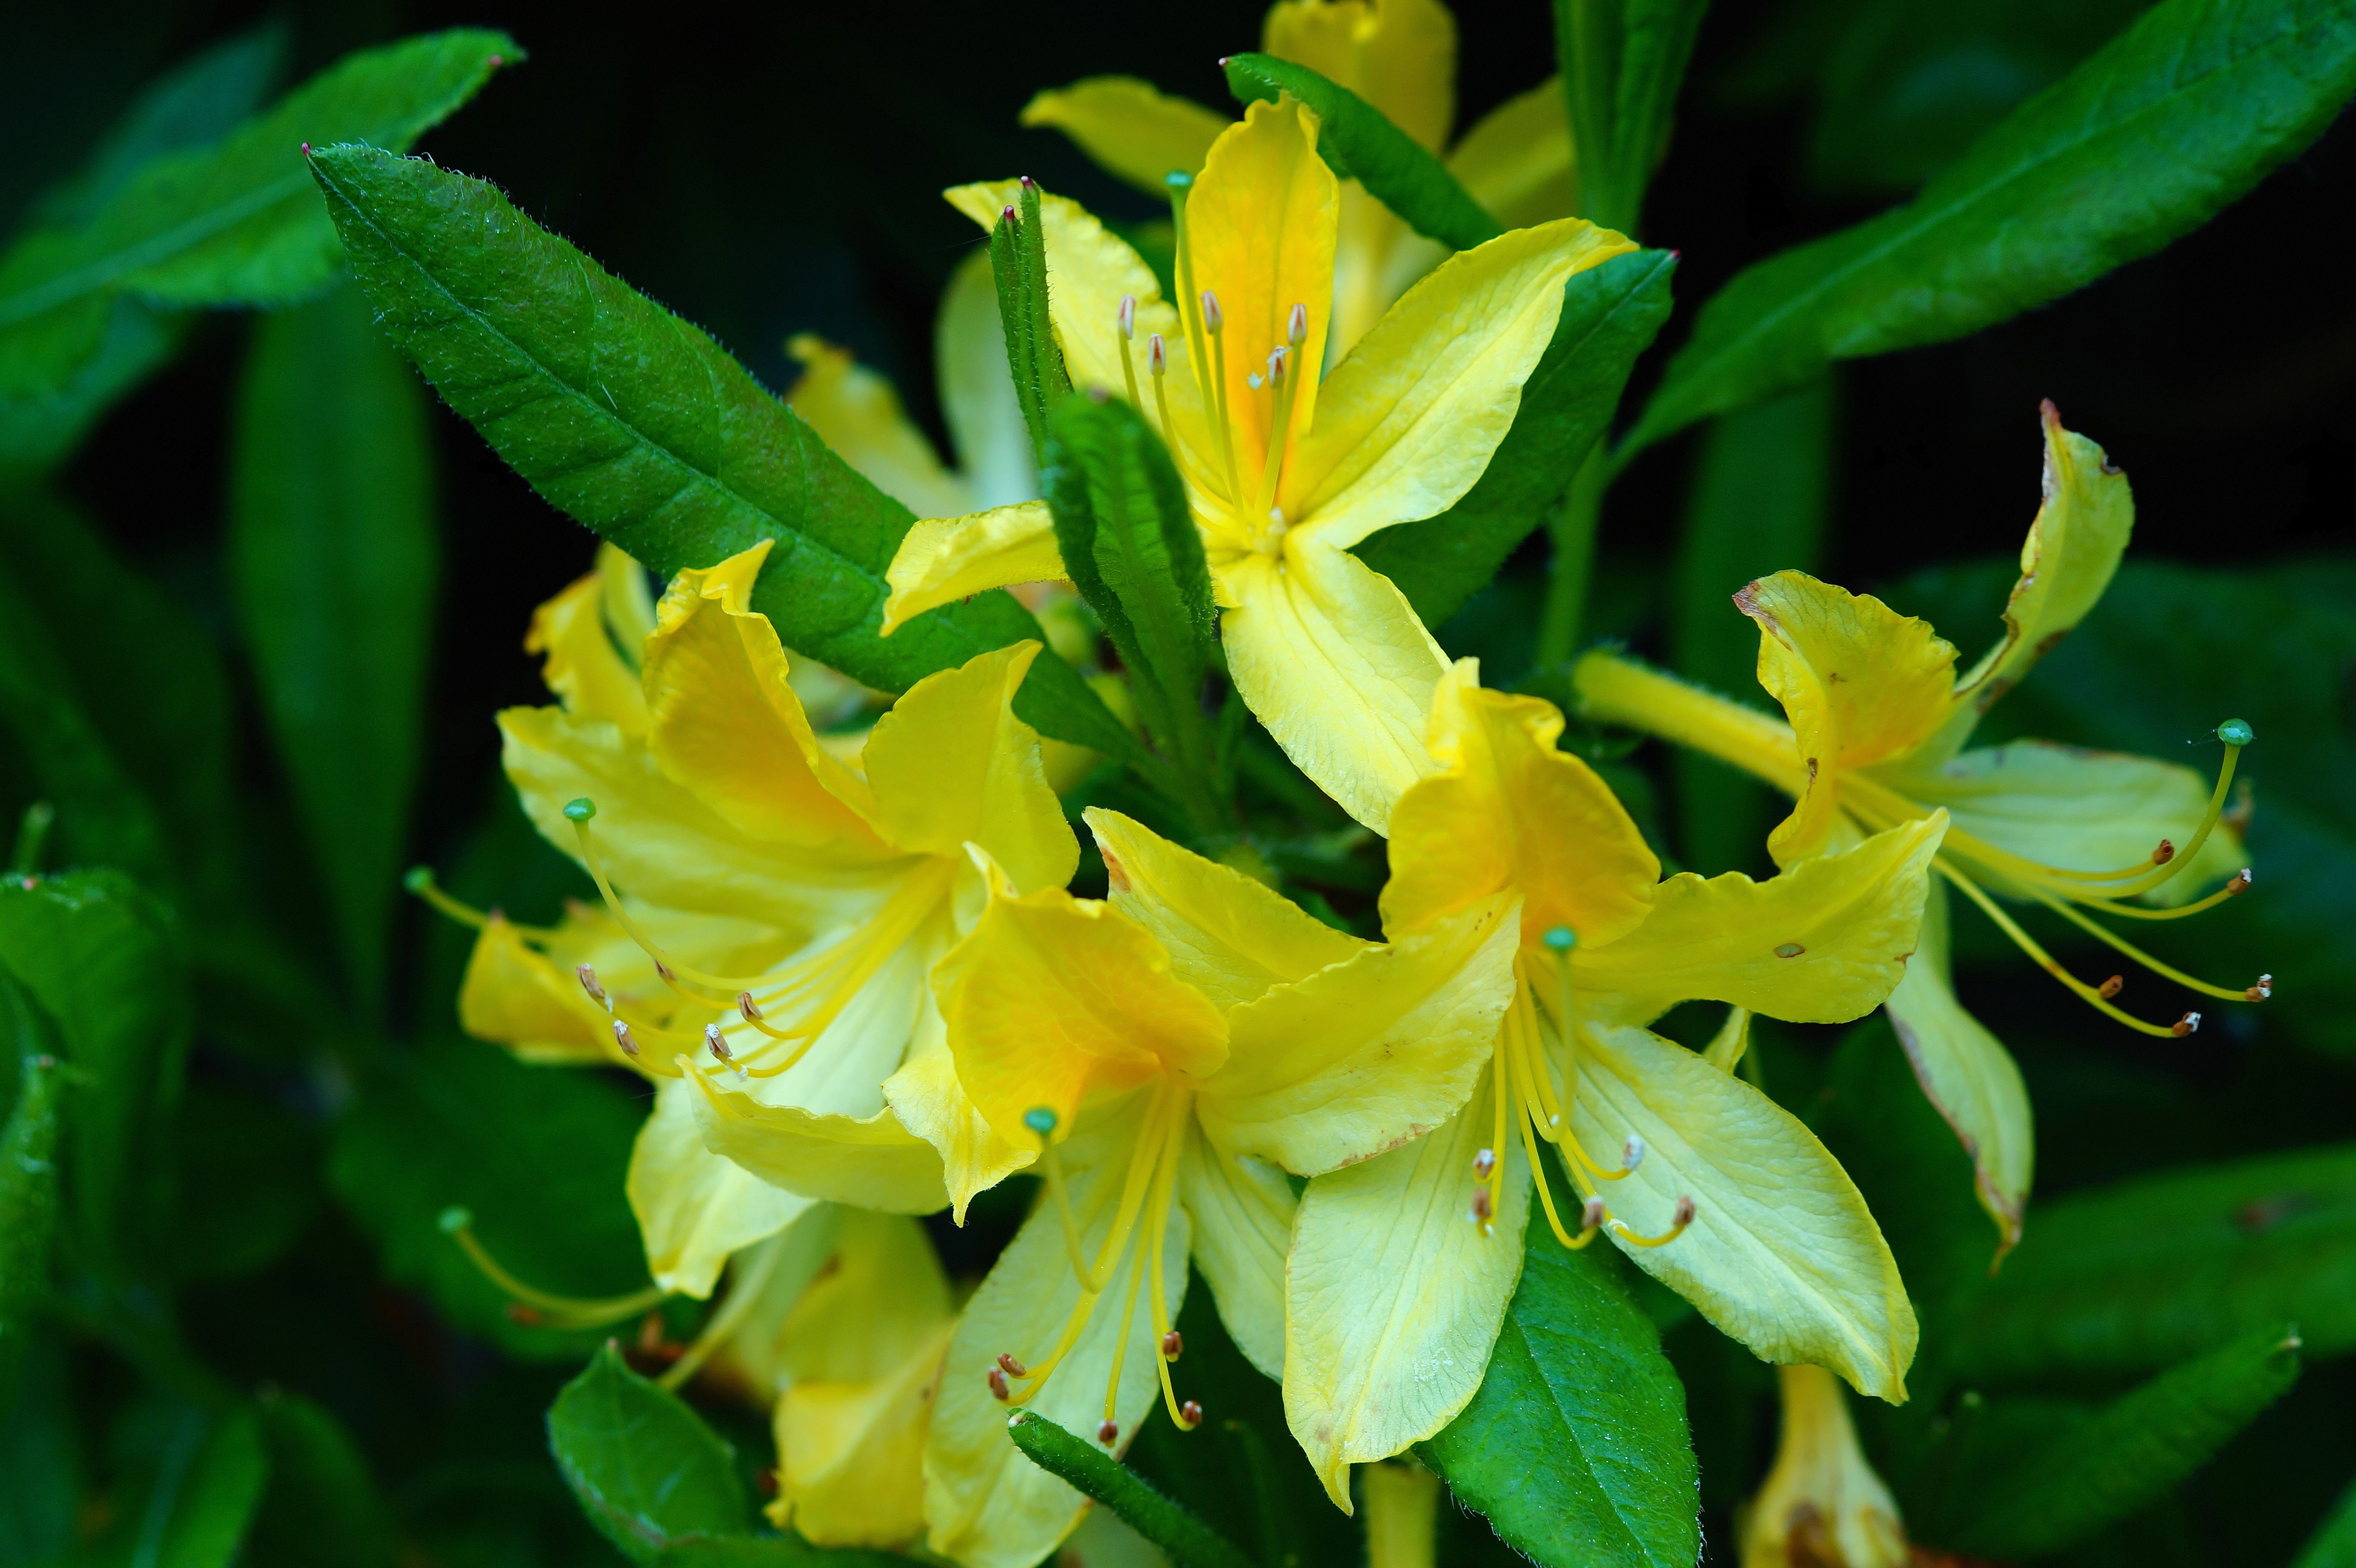
plant, flower, bush, spring, green, produce, botany, yellow, close, flora, wildflower, flowers, shrub, rhododendrons, tender, hypericum, macro photography, jasmine, honeysuckle, flowering plant, hypericaceae, woody plant, land plant, fawn lily, four o clocks, four o clock flower, honeysuckle family